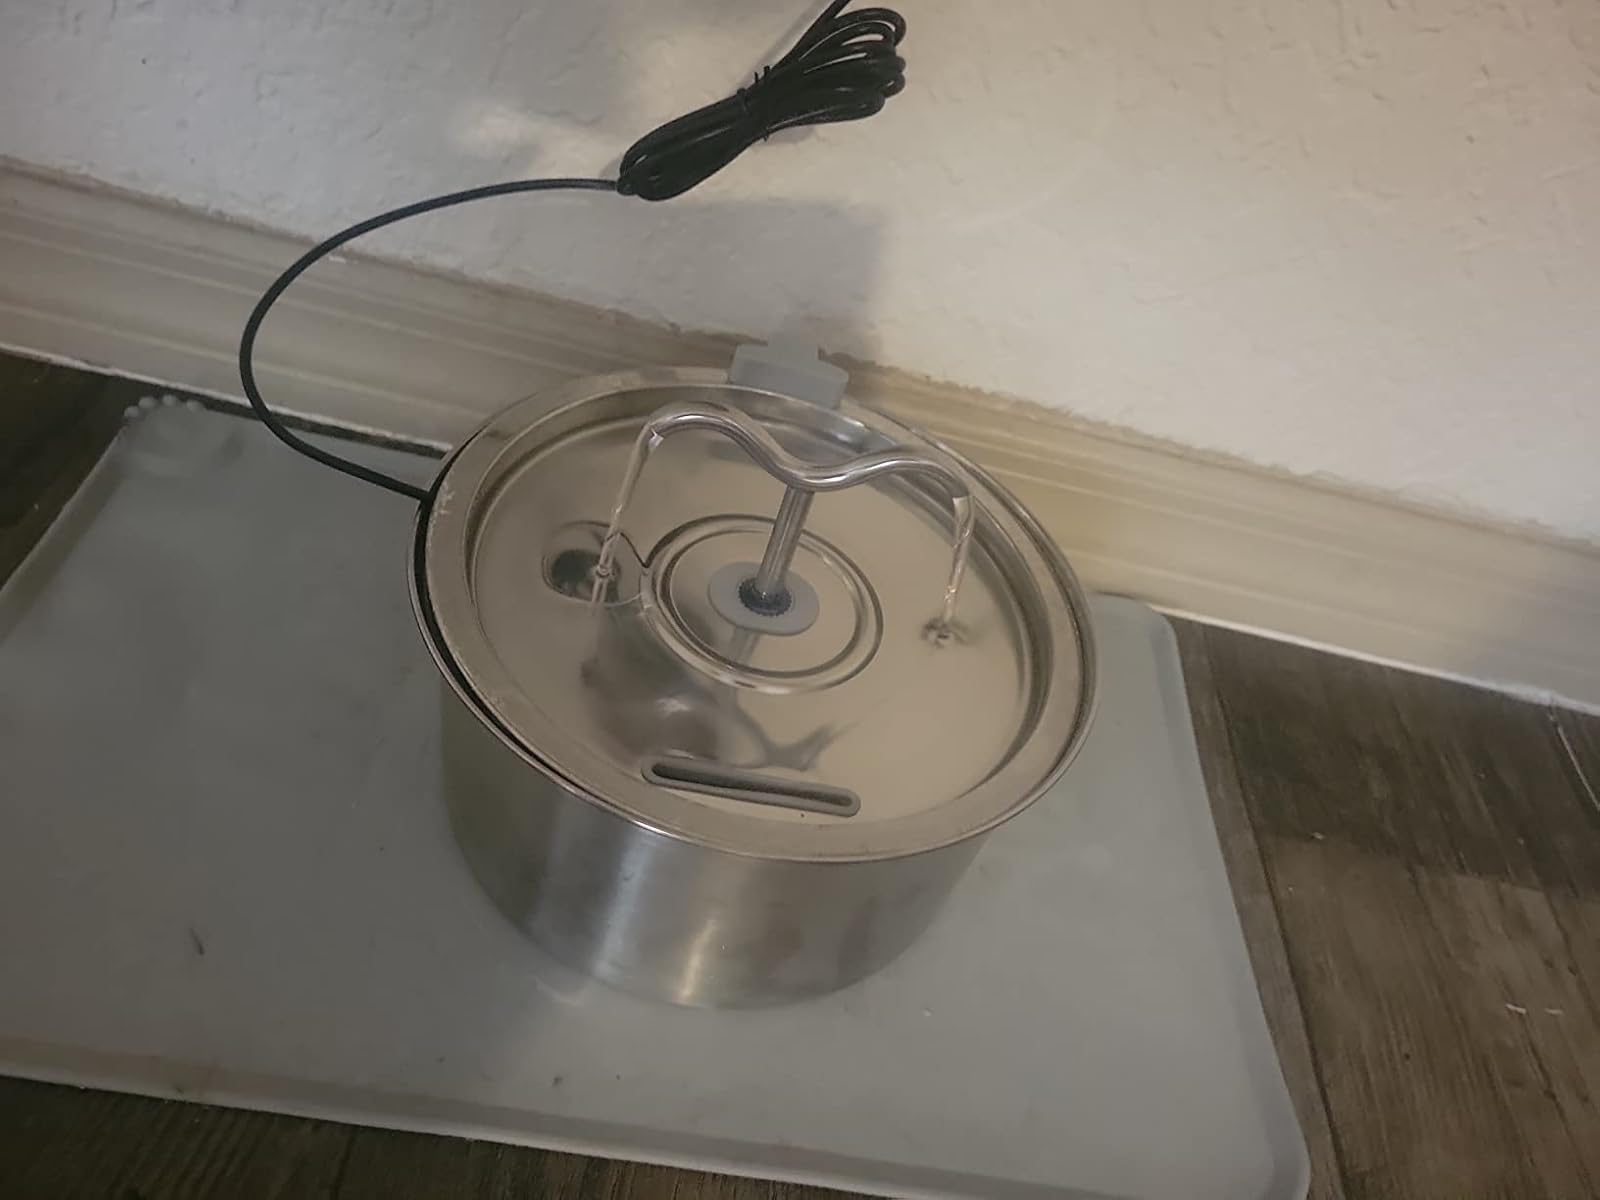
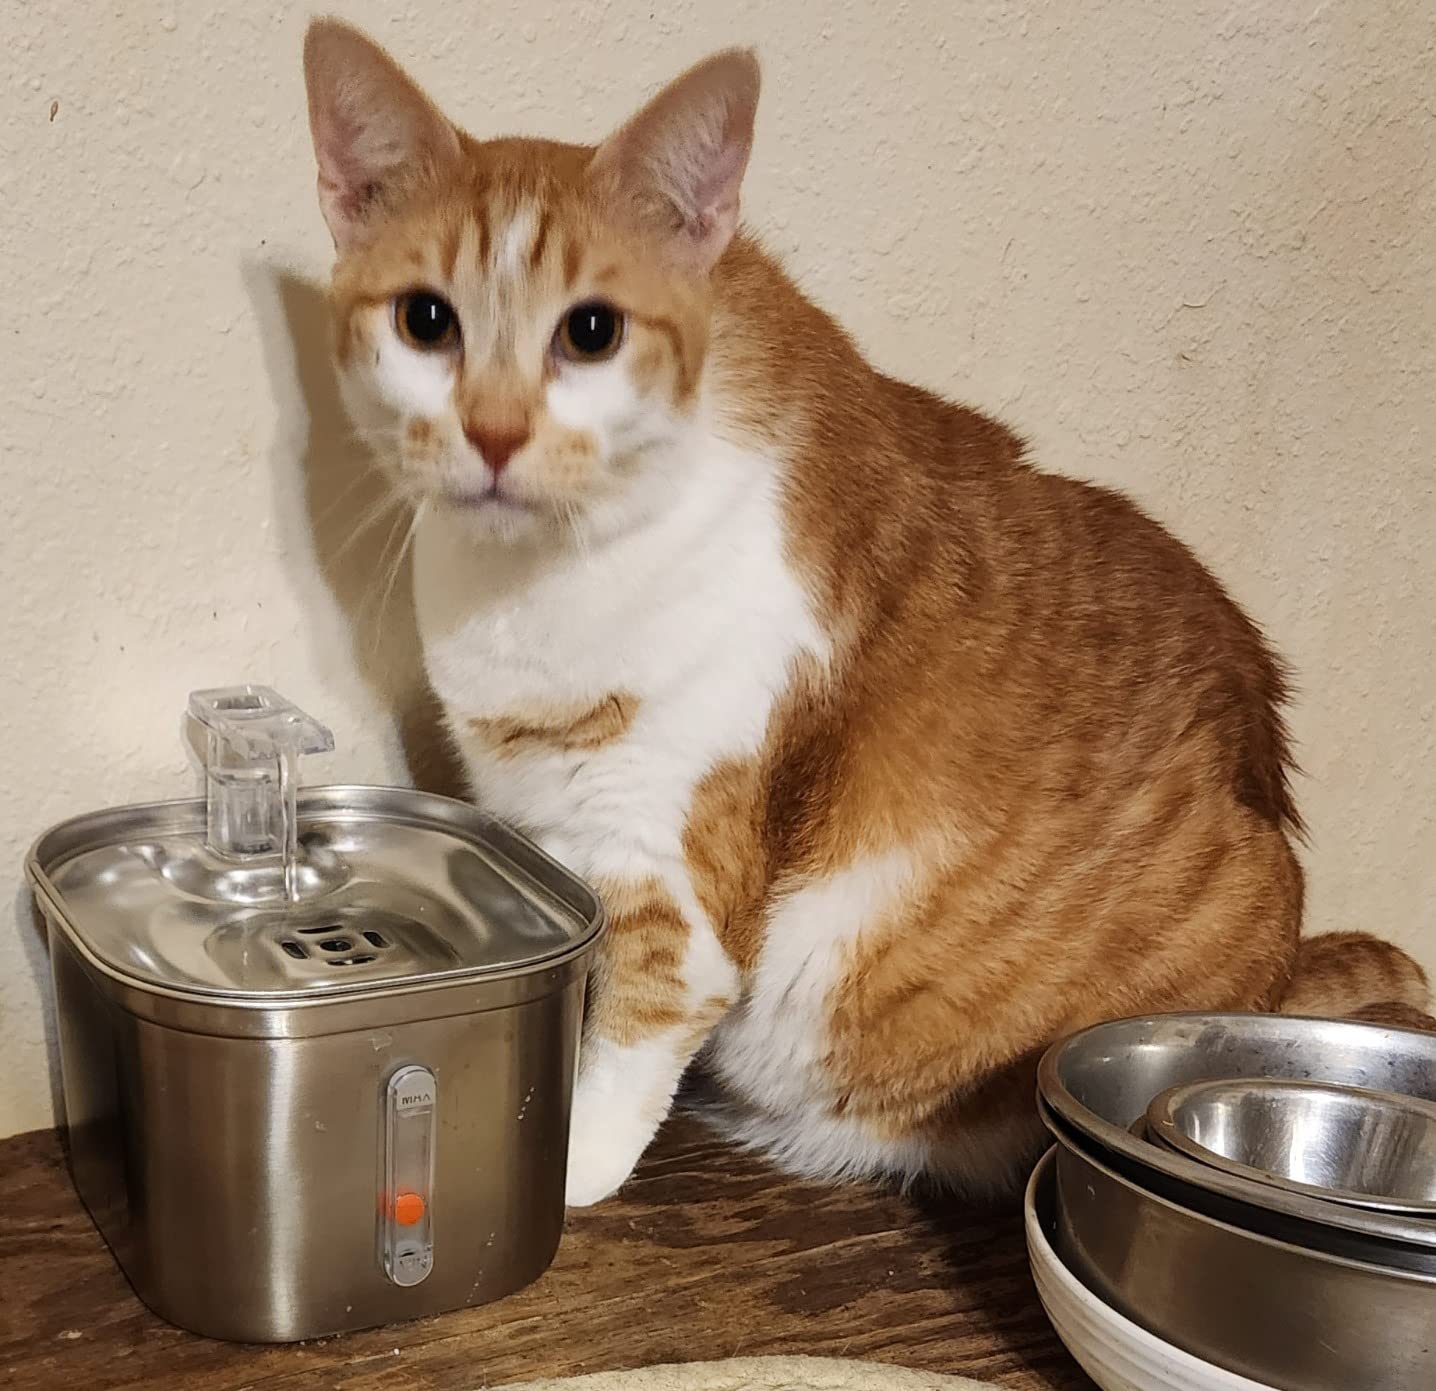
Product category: items_bowl
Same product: no